Royal Institute of British Architects

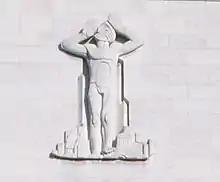
"Architectural Aspiration", by Edward Bainbridge, above the main entrance, RIBA, 66 Portland Place, London

The RIBA's headquarters has been at 66 Portland Place, London, since 1934. This Grade II* listed building was designed by architect George Grey Wornum for the institute and features sculptures by Edward Bainbridge Copnall and James Woodford. The building is open to the public, and includes a library, architectural bookshop, a café, bar, exhibition galleries and lecture theatre. Rooms are hired out for events.